Emil Cauer the Elder

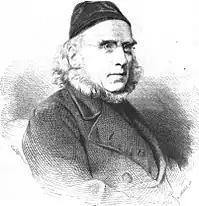
Emil Cauer; by Gustav Kruell (1867)

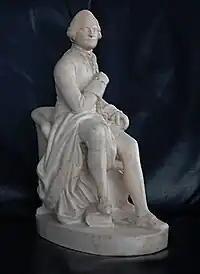
Posthumous figure of Lessing

Emil Cauer the Elder (29 November 1800 – 4 August 1867) was a German sculptor in the Classical style. Many of his children and grandchildren also became sculptors.